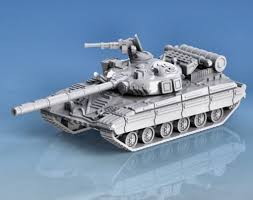
Label: Tank